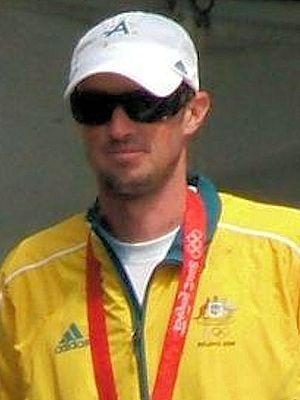
Nathan James Wilmot, né le 13 décembre 1979 à Sydney, est un skipper australien. Il a remporté le titre olympique en 470 en 2008.